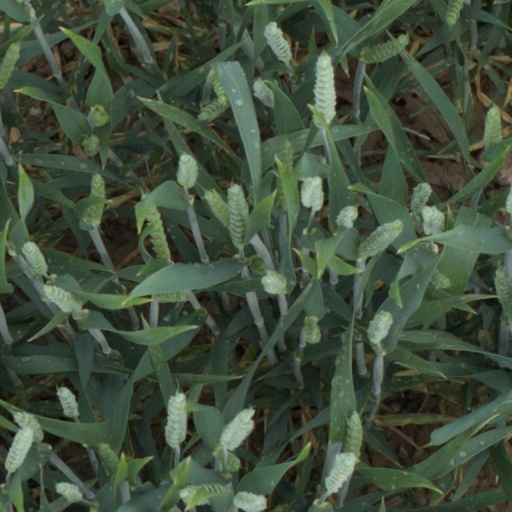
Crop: wheat